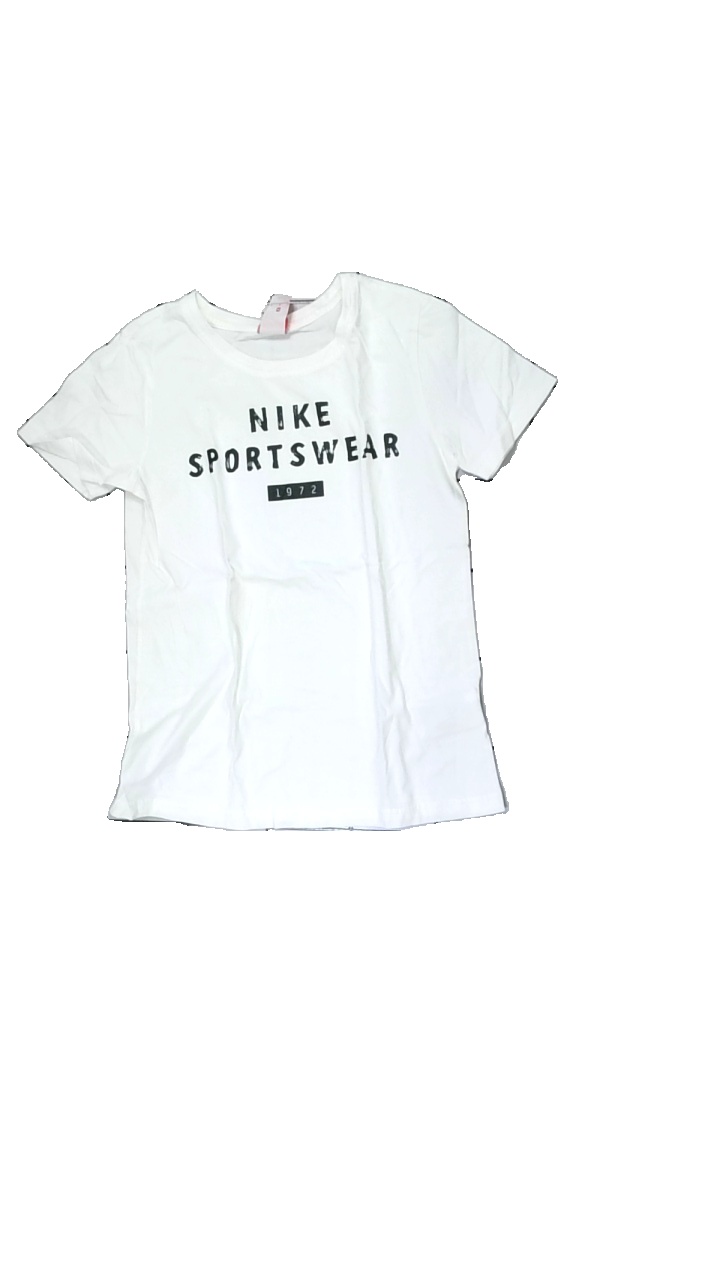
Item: T-shirt (Ladies)
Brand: Nike
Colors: White, Black
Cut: Regular
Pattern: Logo print
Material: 100% cotton
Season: All
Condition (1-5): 4
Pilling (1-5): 5
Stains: Minor
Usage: Reuse
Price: <50